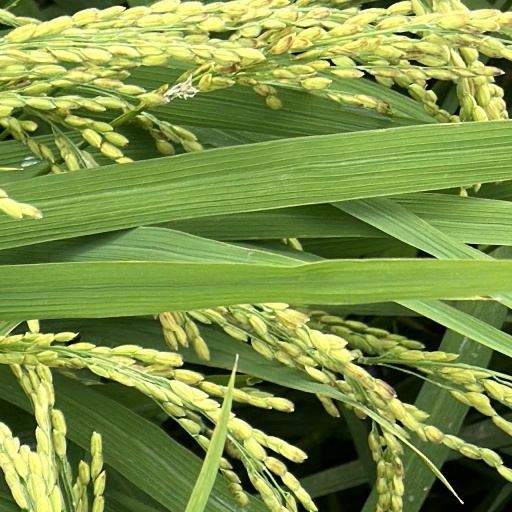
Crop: rice